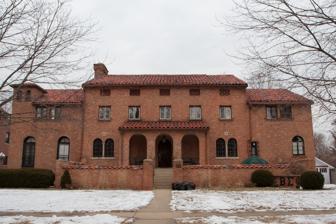
Building: Phi Mu Sorority House (Urbana, Illinois)
Country: United States of America
Year built: 1928
United States historic place Phi Mu Sorority House U.S. National Register of Historic Places Location in Illinois Show map of Illinois Location in United States Show map of the United States Location 706 W. Ohio St., Urbana, Illinois Coordinates 40°6′14″N 88°12′59″W / 40.10389°N 88.21639°W / 40.10389; -88.21639 Area less than one acre Built 1928 ( 1928 ) Architectural style Spanish eclectic MPS Fraternity and Sorority Houses at the Urbana--Champaign Campus of the University of Illinois MPS NRHP reference No. 90000751 Added to NRHP May 21, 1990 The Phi Mu Sorority House is a historic sorority house at the University of Illinois at Urbana–Champaign in Urbana , Illinois . The sorority house was built in 1928 for the university's Delta Beta chapter of the Phi Mu sorority, which formed in 1921; the sorority itself was founded in 1852 and is one of the oldest sororities in the United States. At the time, the university had one of the largest Greek letter society movements in the country. The sorority's house has a Spanish Eclectic design with an arcaded porch and large patio, a campanile on one corner, and a colored tile roof. Phi Mu used the house until moving to a new building after World War II ; the building has since been used by other Greek and student life groups. The building was added to the National Register of Historic Places on May 21, 1990. References